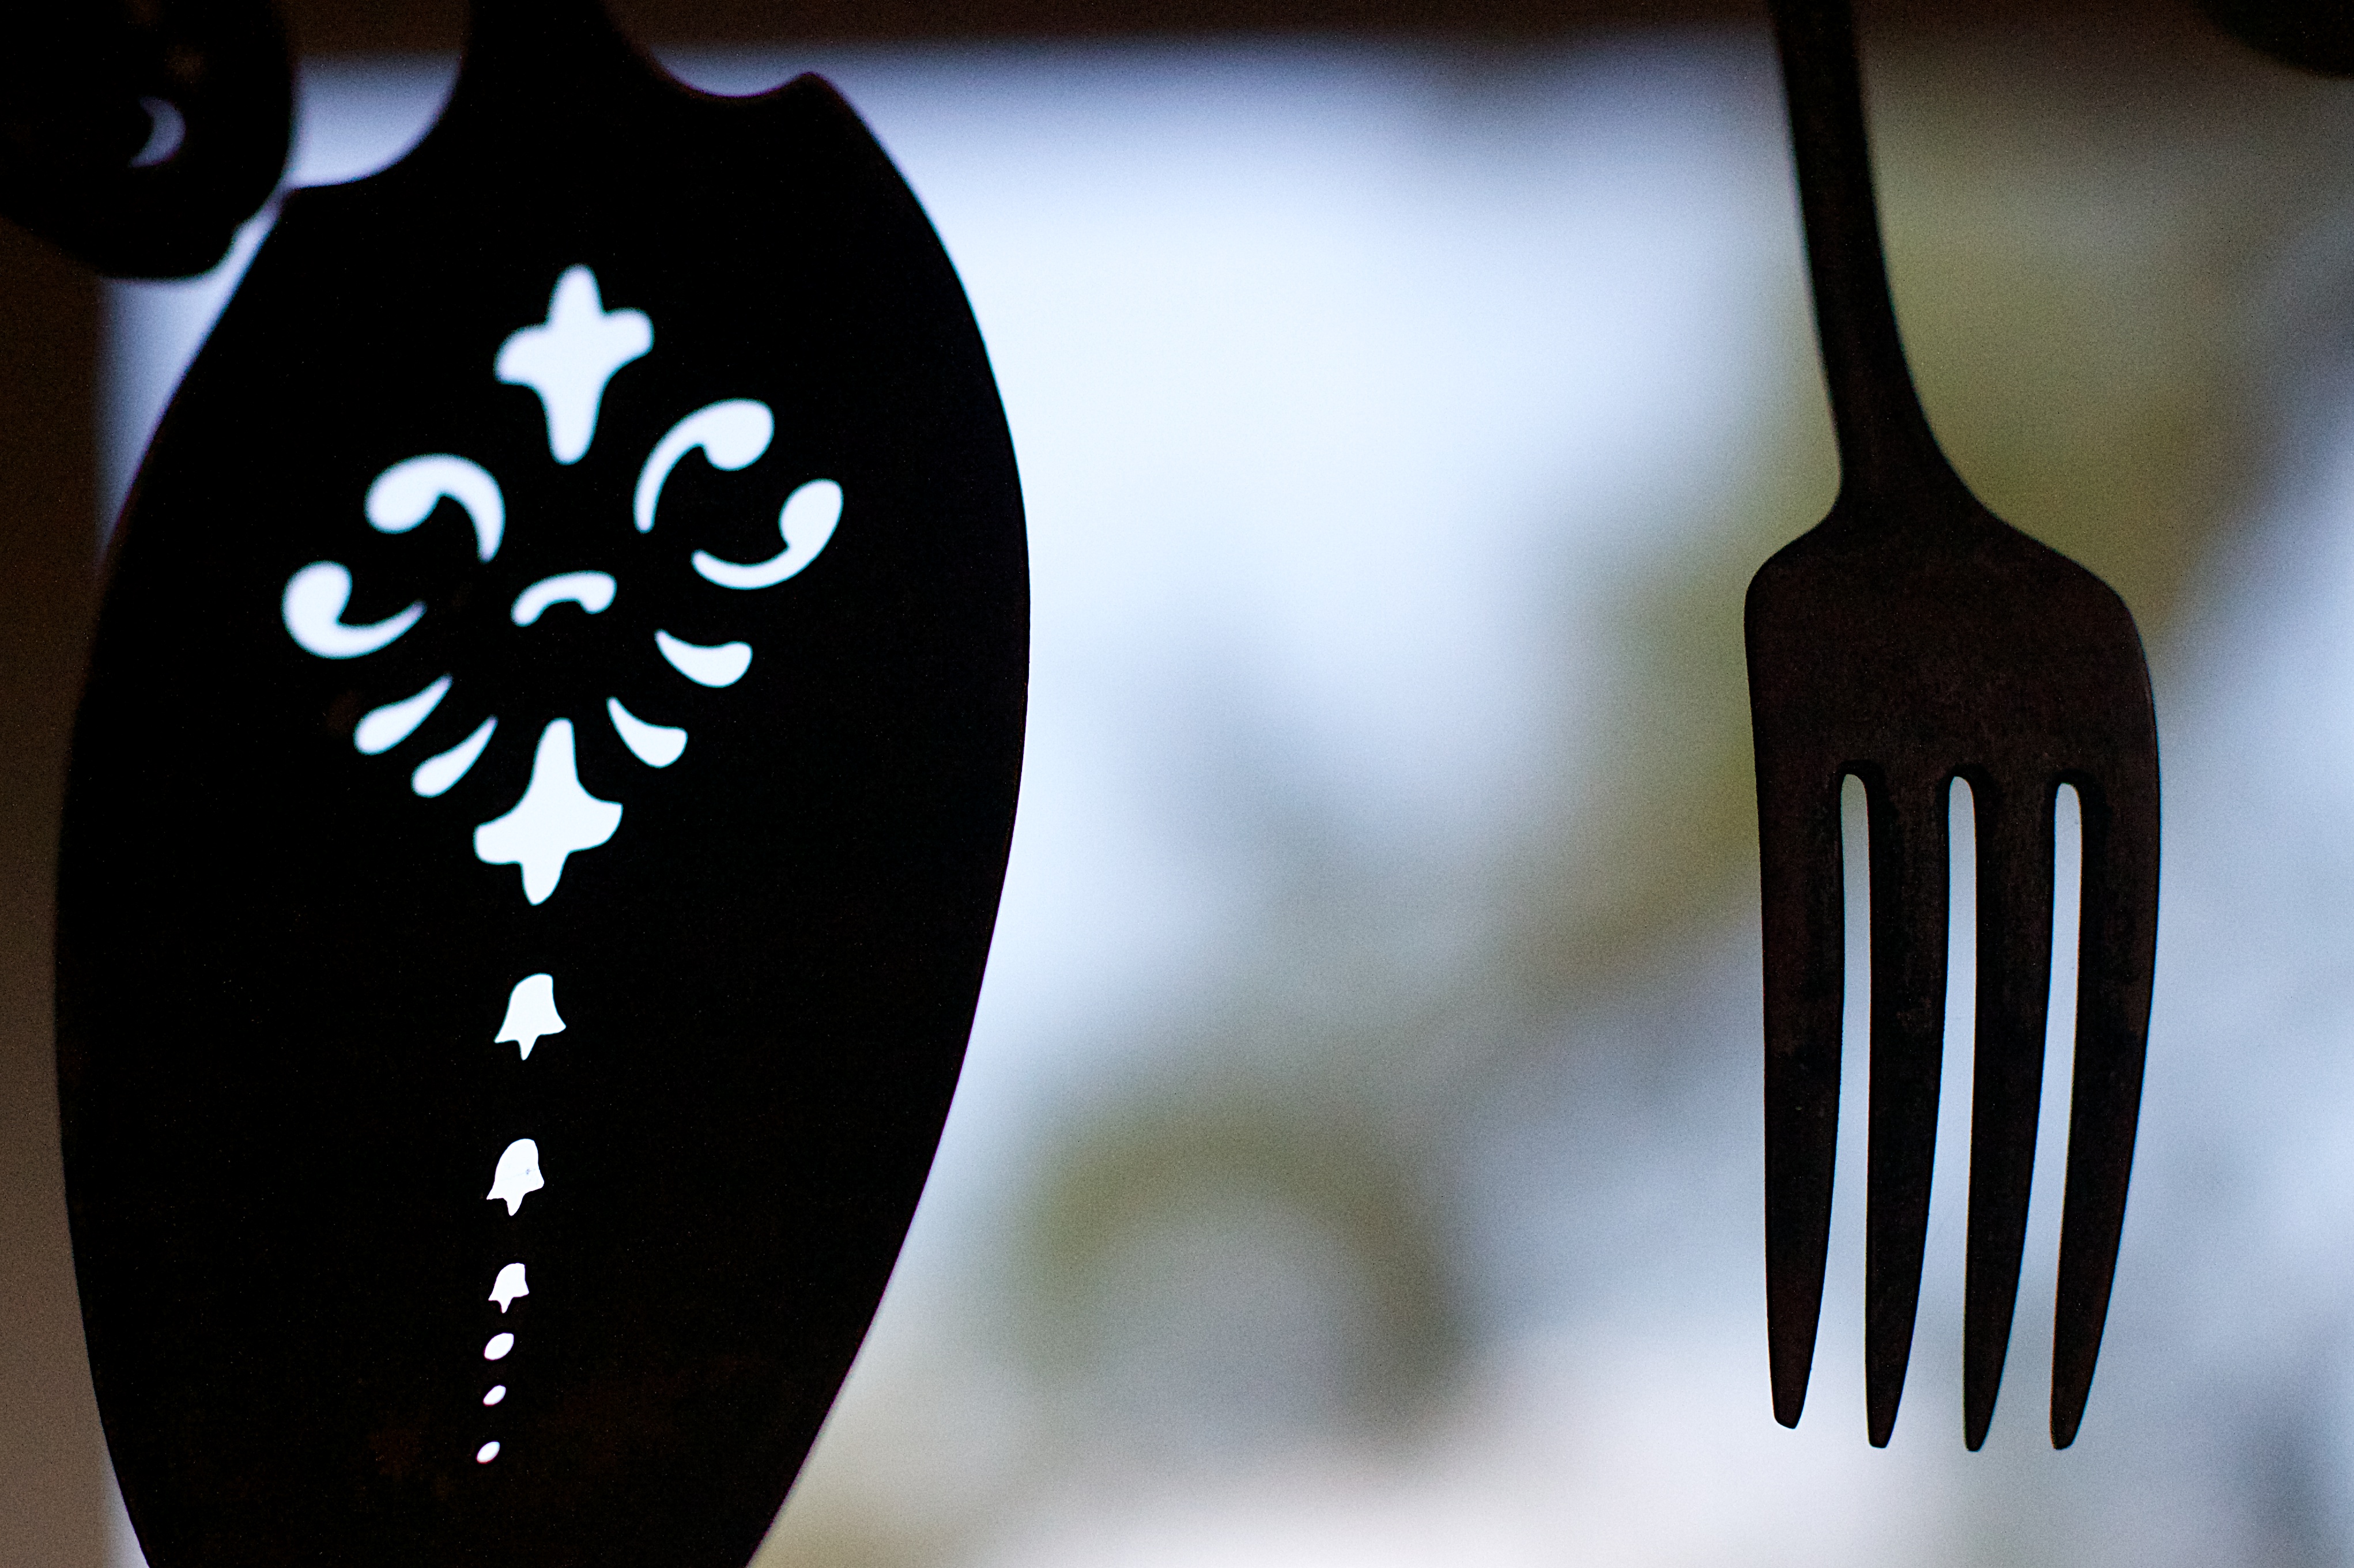
hand, flower, shadow, black, lighting, close up, macro photography, surfing equipment and supplies